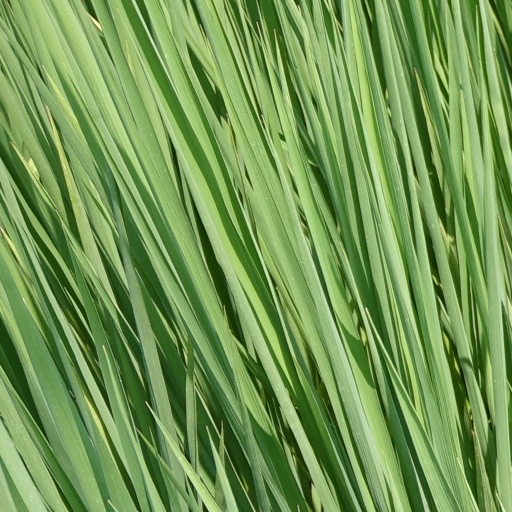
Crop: rice